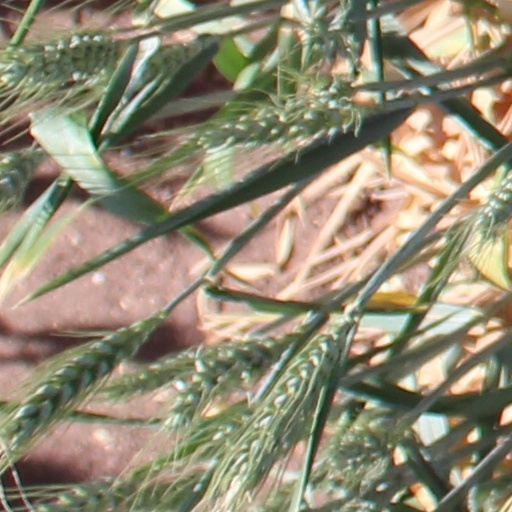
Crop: wheat